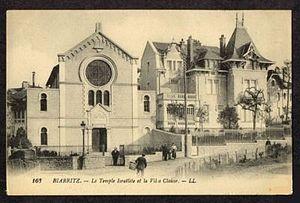
La synagogue de Biarritz, située 3 rue Pellot à Biarritz est inaugurée en 1904 et fait actuellement l'objet d'une importante restauration. Fermée au culte depuis 1995 pour des raisons de sécurité, la synagogue a rouvert à l'été 2012.